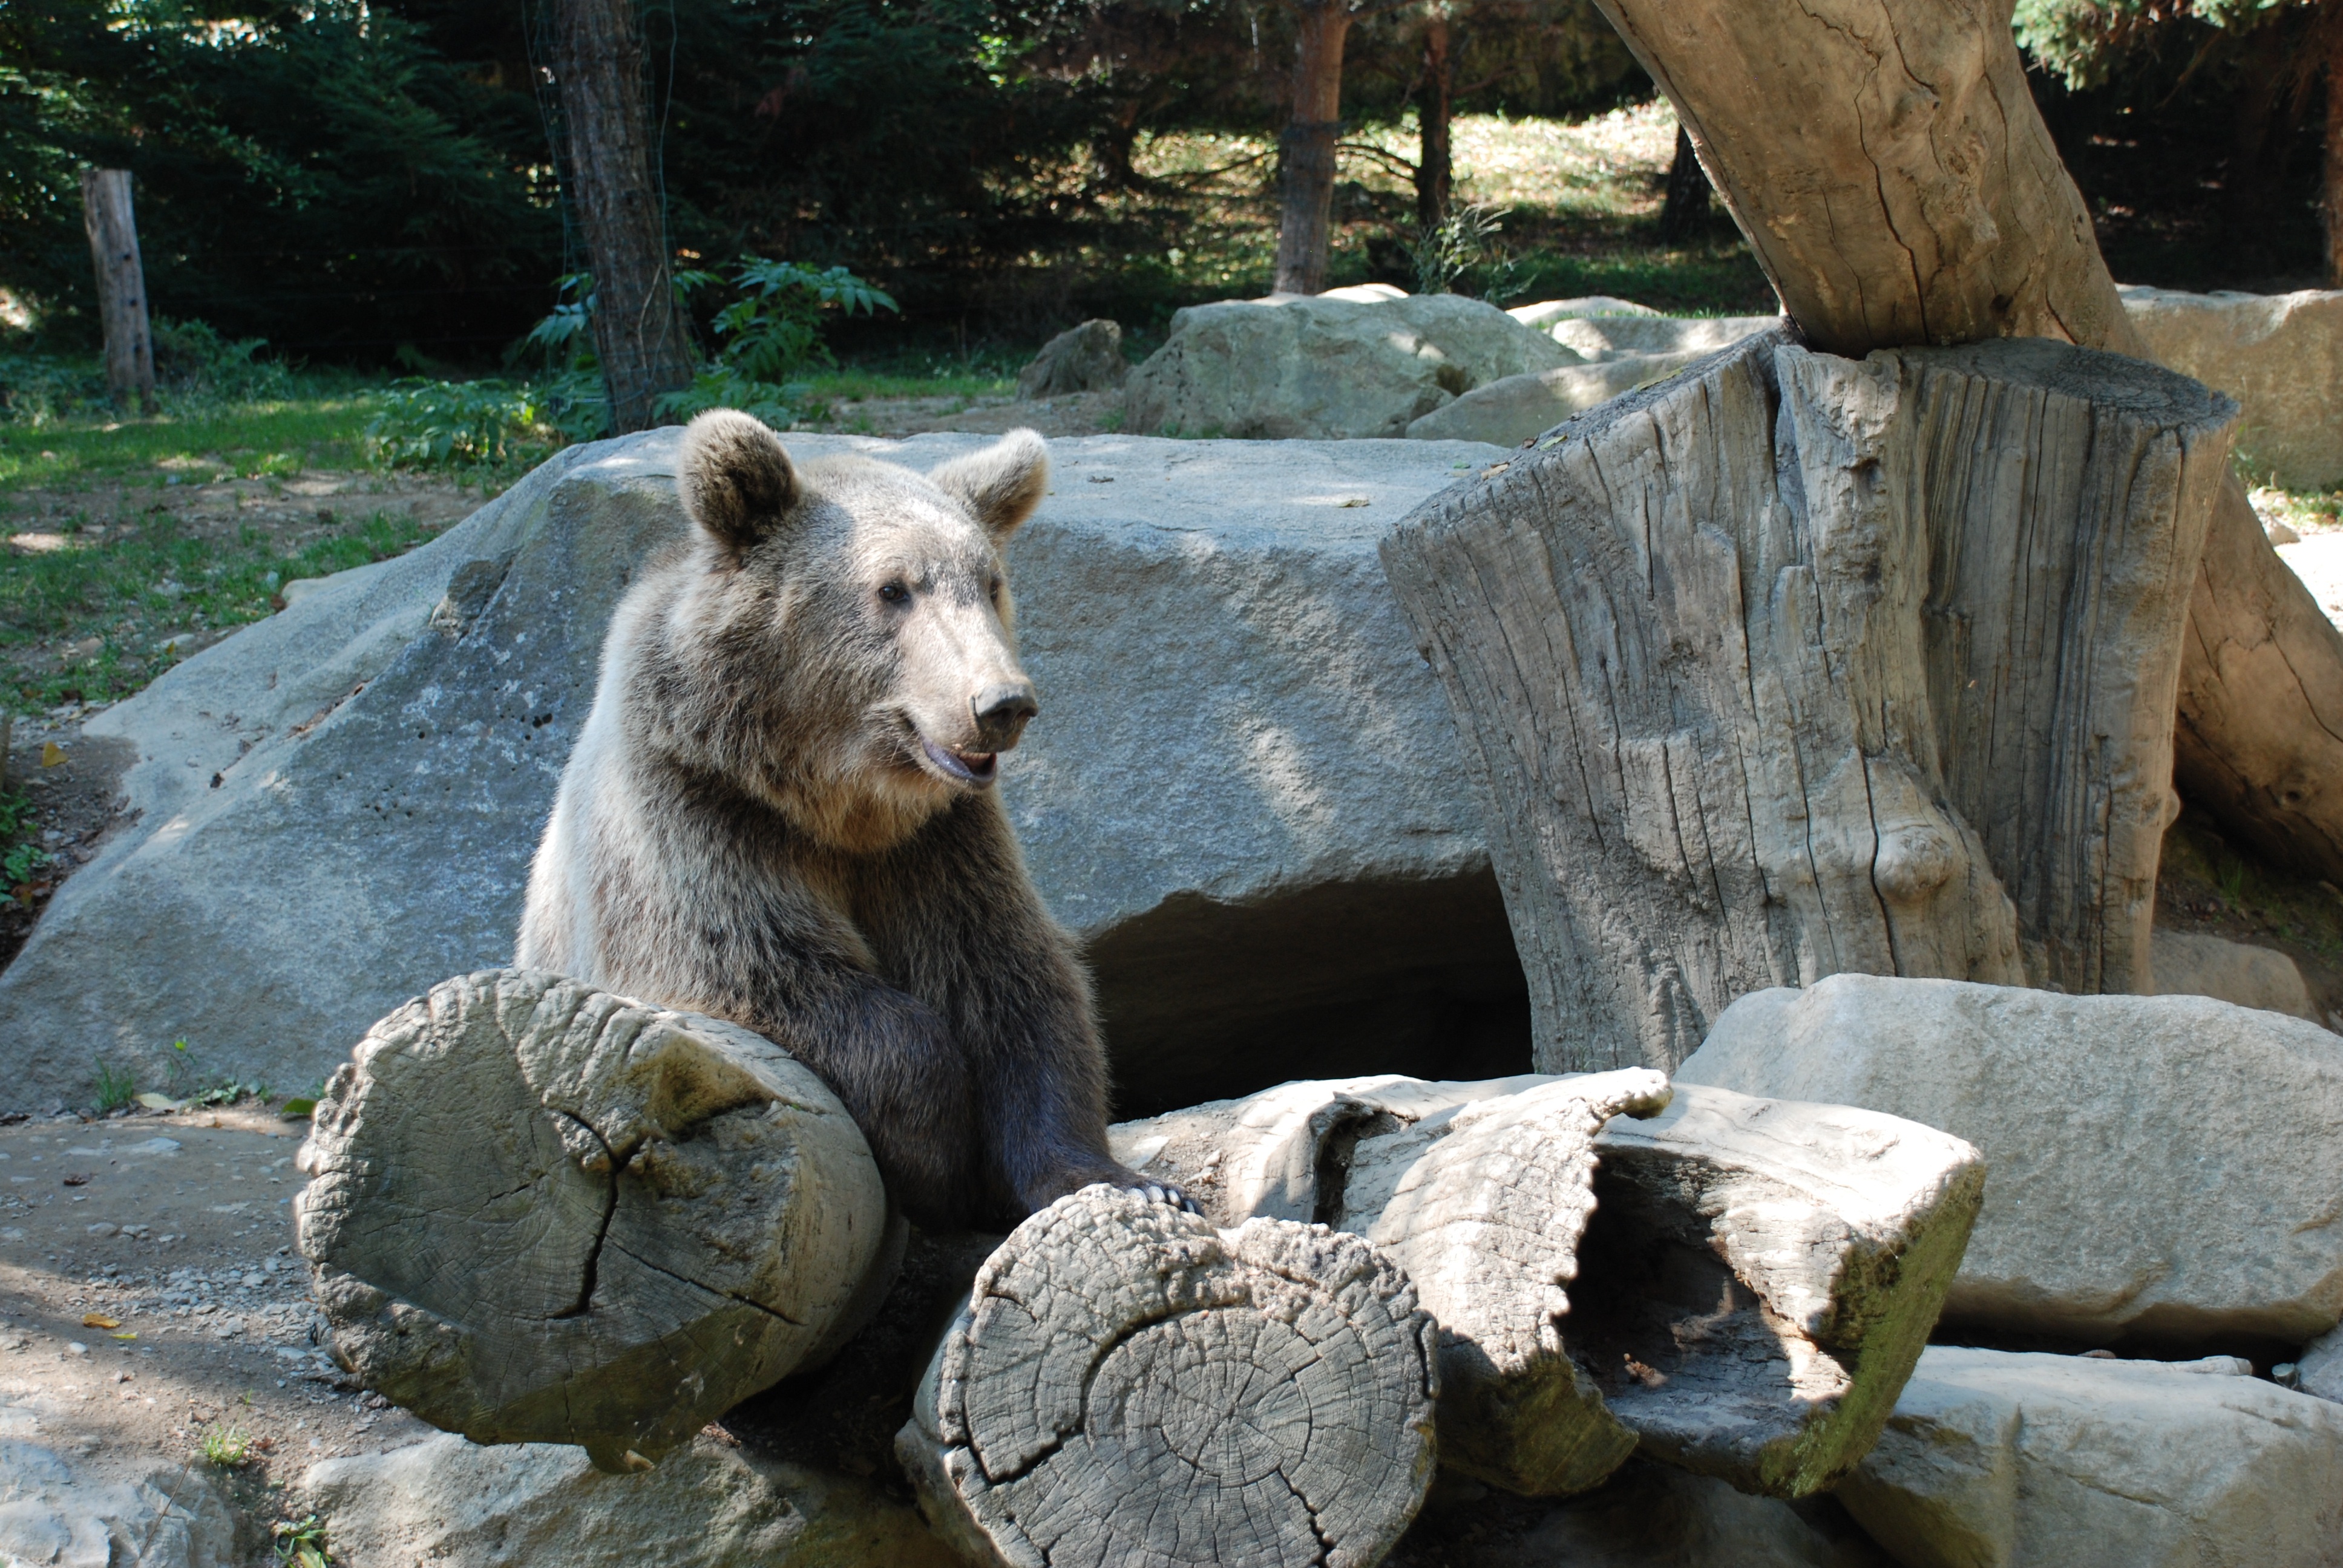
recreation, bear, wildlife, wild, zoo, brown, mammal, fauna, sculpture, animals, outdoor recreation